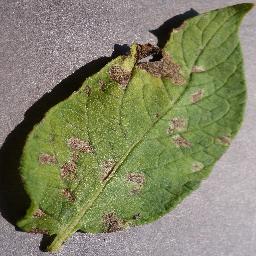
Etiqueta: Tizon_Temprano